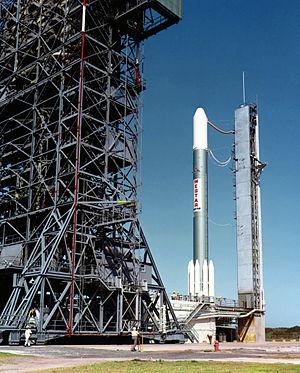
Les Delta constituent avec les fusées Atlas une des deux principales familles de lanceurs de satellites et de sondes spatiales américains. Le lanceur est développé à l'origine par la société Douglas Aircraft à partir du missile balistique de portée intermédiaire Thor que celle-ci avait mise au point dans les années 1950. Pour répondre aux besoins de la course à l'espace, les ingénieurs américains testent à la fin des années 1950 plusieurs lanceurs basés sur le missile : l'agence spatiale américaine, la NASA qui vient tout juste d'être fondée, retient pour ses besoins en 1960 la combinaison du missile avec l'étage Delta donnant naissance à la famille des lanceurs Thor Delta rebaptisée par la suite Delta.
Westar est une famille de satellites de télécommunications domestiques géostationnaires américains construits par Hughes Aircraft et exploités initialement par la Western Union Telegraph Company, puis par Hughes Communication.
Les satellites Symphonie sont les premiers satellites de télécommunications réalisés en France et en Europe et les premiers stabilisés trois-axes en orbite géostationnaire à système de propulsion biergol pour la manœuvre de circularisation geosynchrone et le maintien à poste, et premier système complet avec tous les segments dédiés de contrôle et d'utilisation. Ils sont le résultat d'un programme de coopération exemplaire franco-allemand.